Koblenz–Trier railway

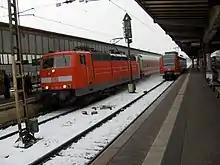
181 209 with IC 233 in Trier Hauptbahnhof

The line, despite its military origins, has achieved major economic significance in its region, including nearby France and Luxembourg. It is used by freight trains as well as local trains (Regionalbahn and Regional-Express). Fares are set by the transport authorities of the "Rhine-Moselle Transport Association" ("Verkehrsverbund Rhein-Mosel") and "Trier Region Transport Association" ("Verkehrsverbund Region Trier") as well as under the fare structure of Deutsche Bahn.